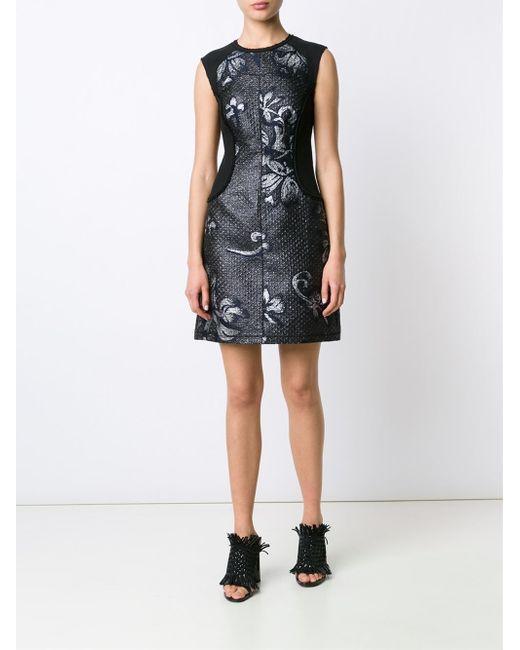
schwarzes Minikleid mit Aufdruck, ärmellos, Rundhalsausschnitt